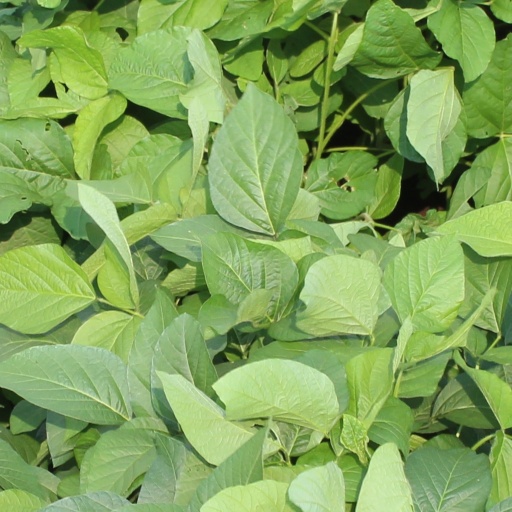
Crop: soybean